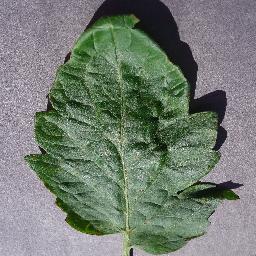
Label: Tomato___Target_Spot